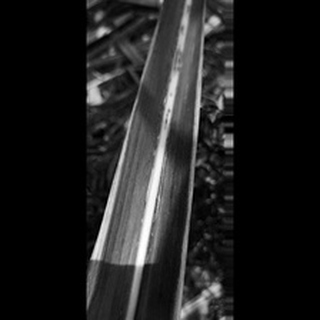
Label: sugarcane_rust